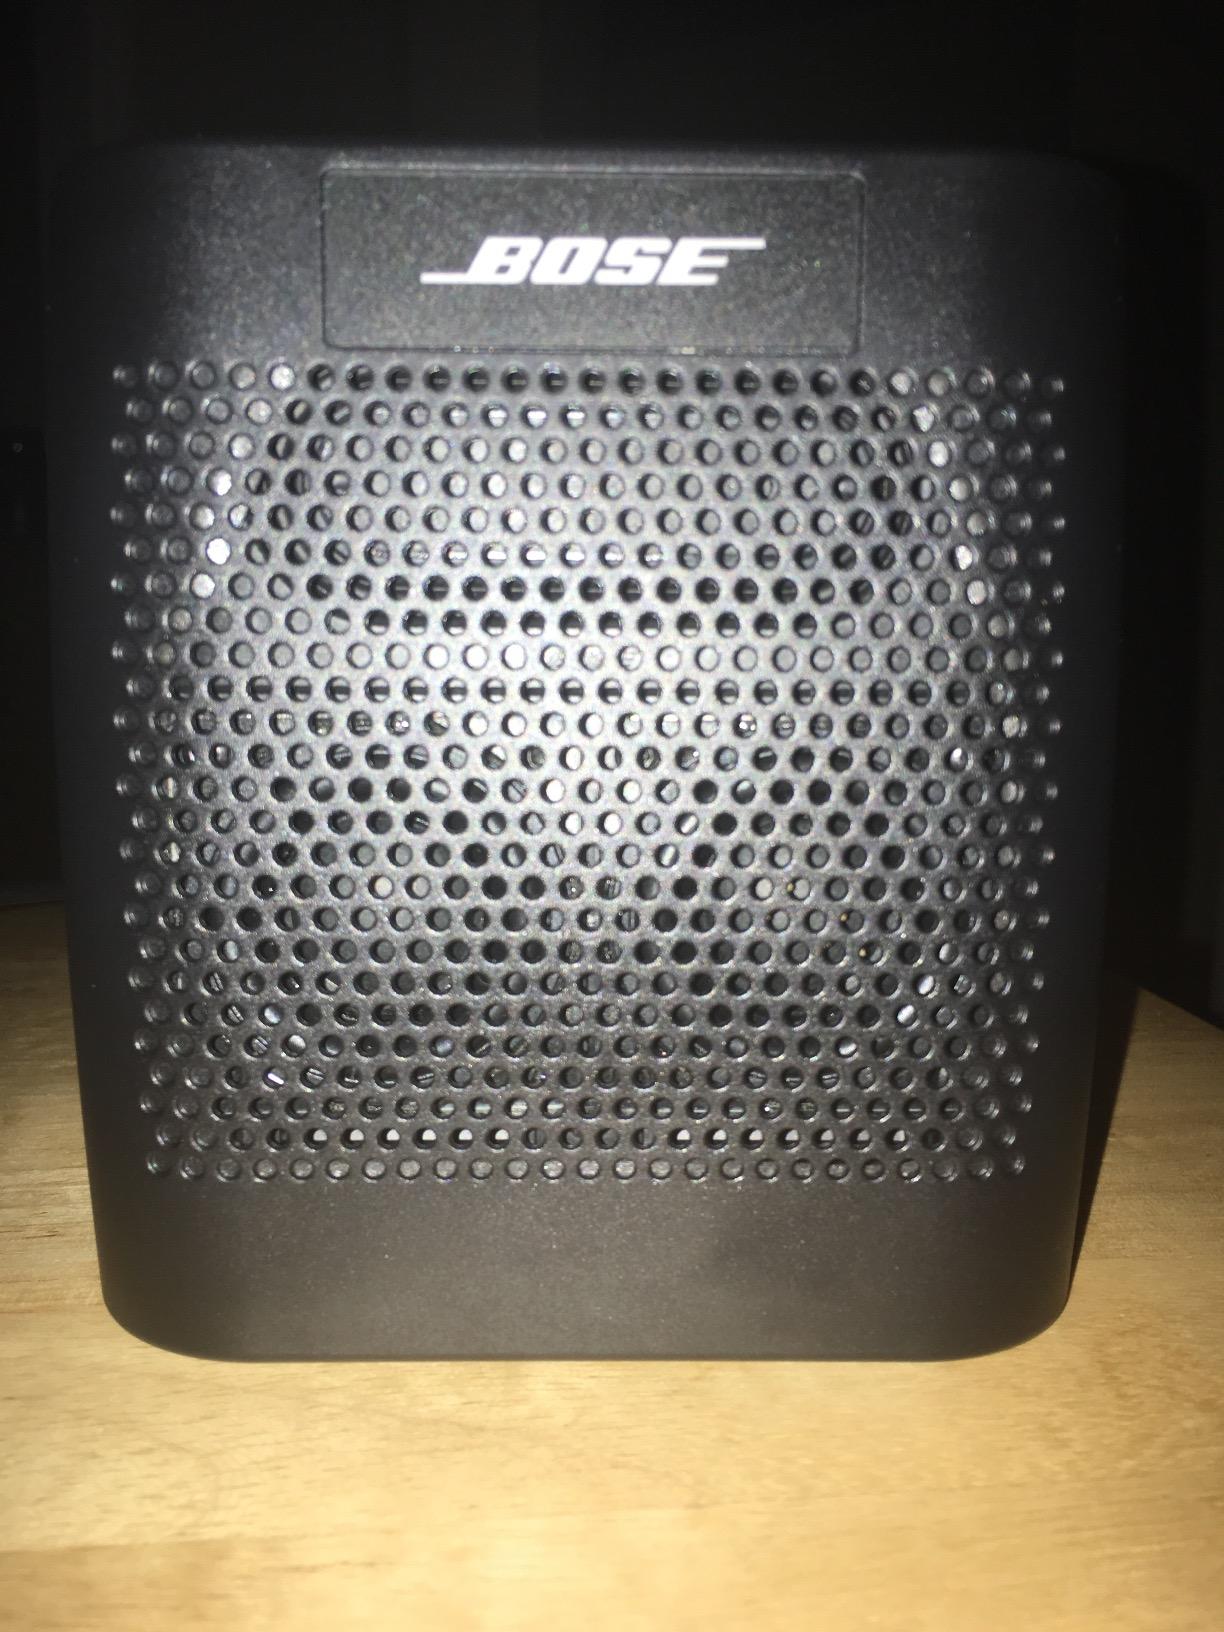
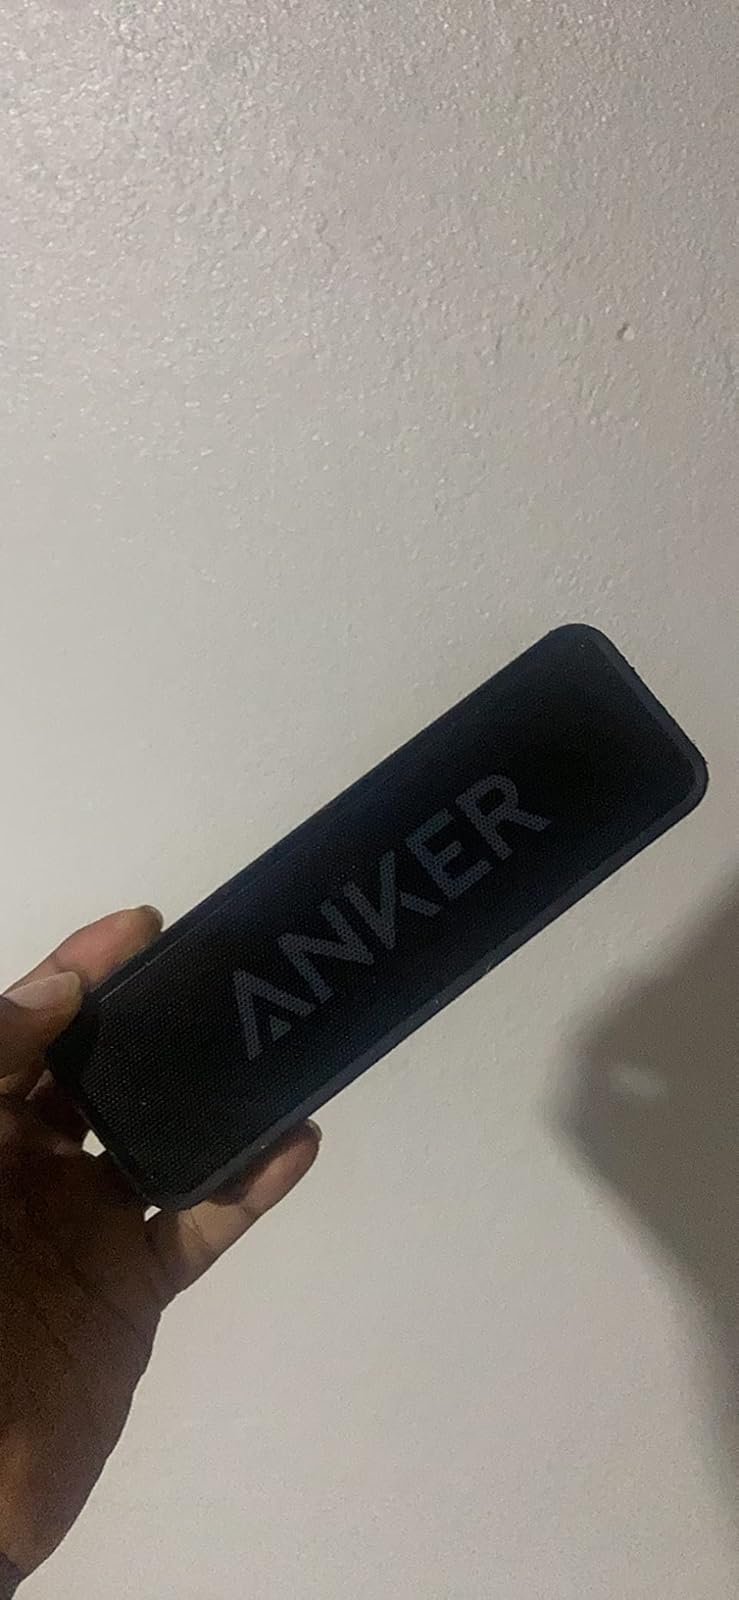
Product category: speaker
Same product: no